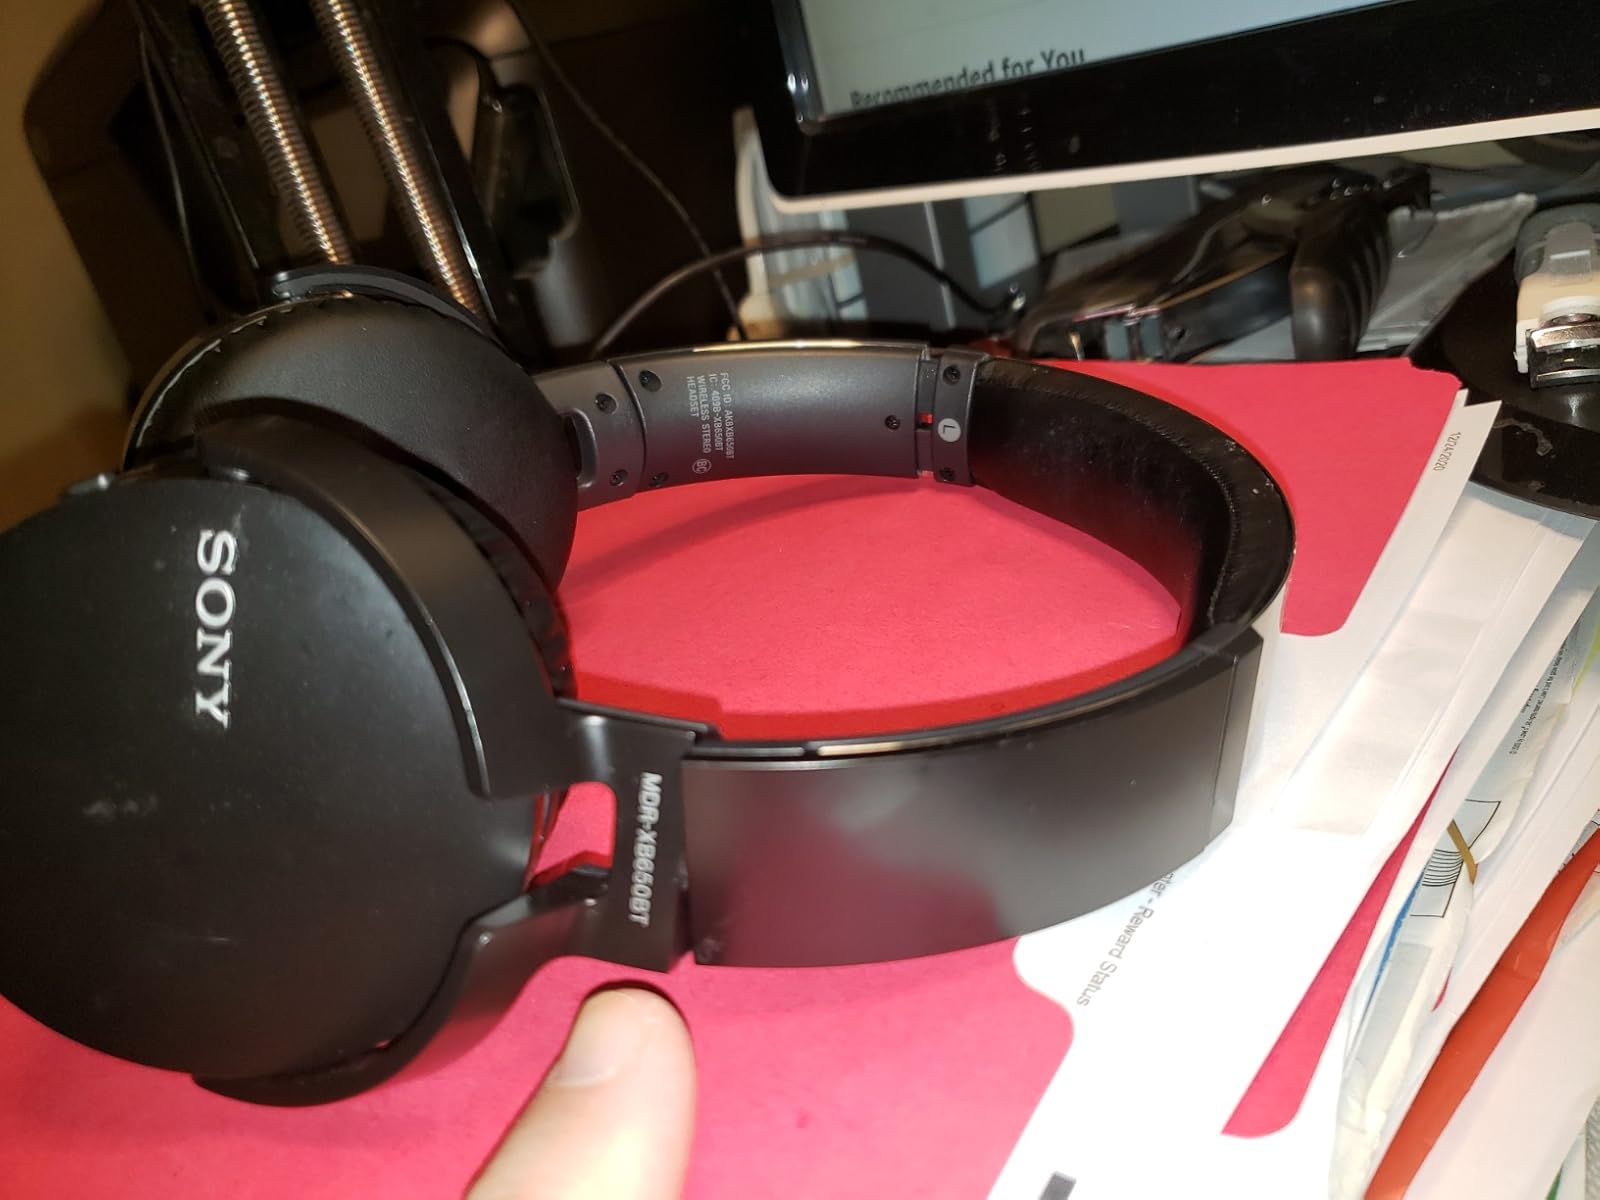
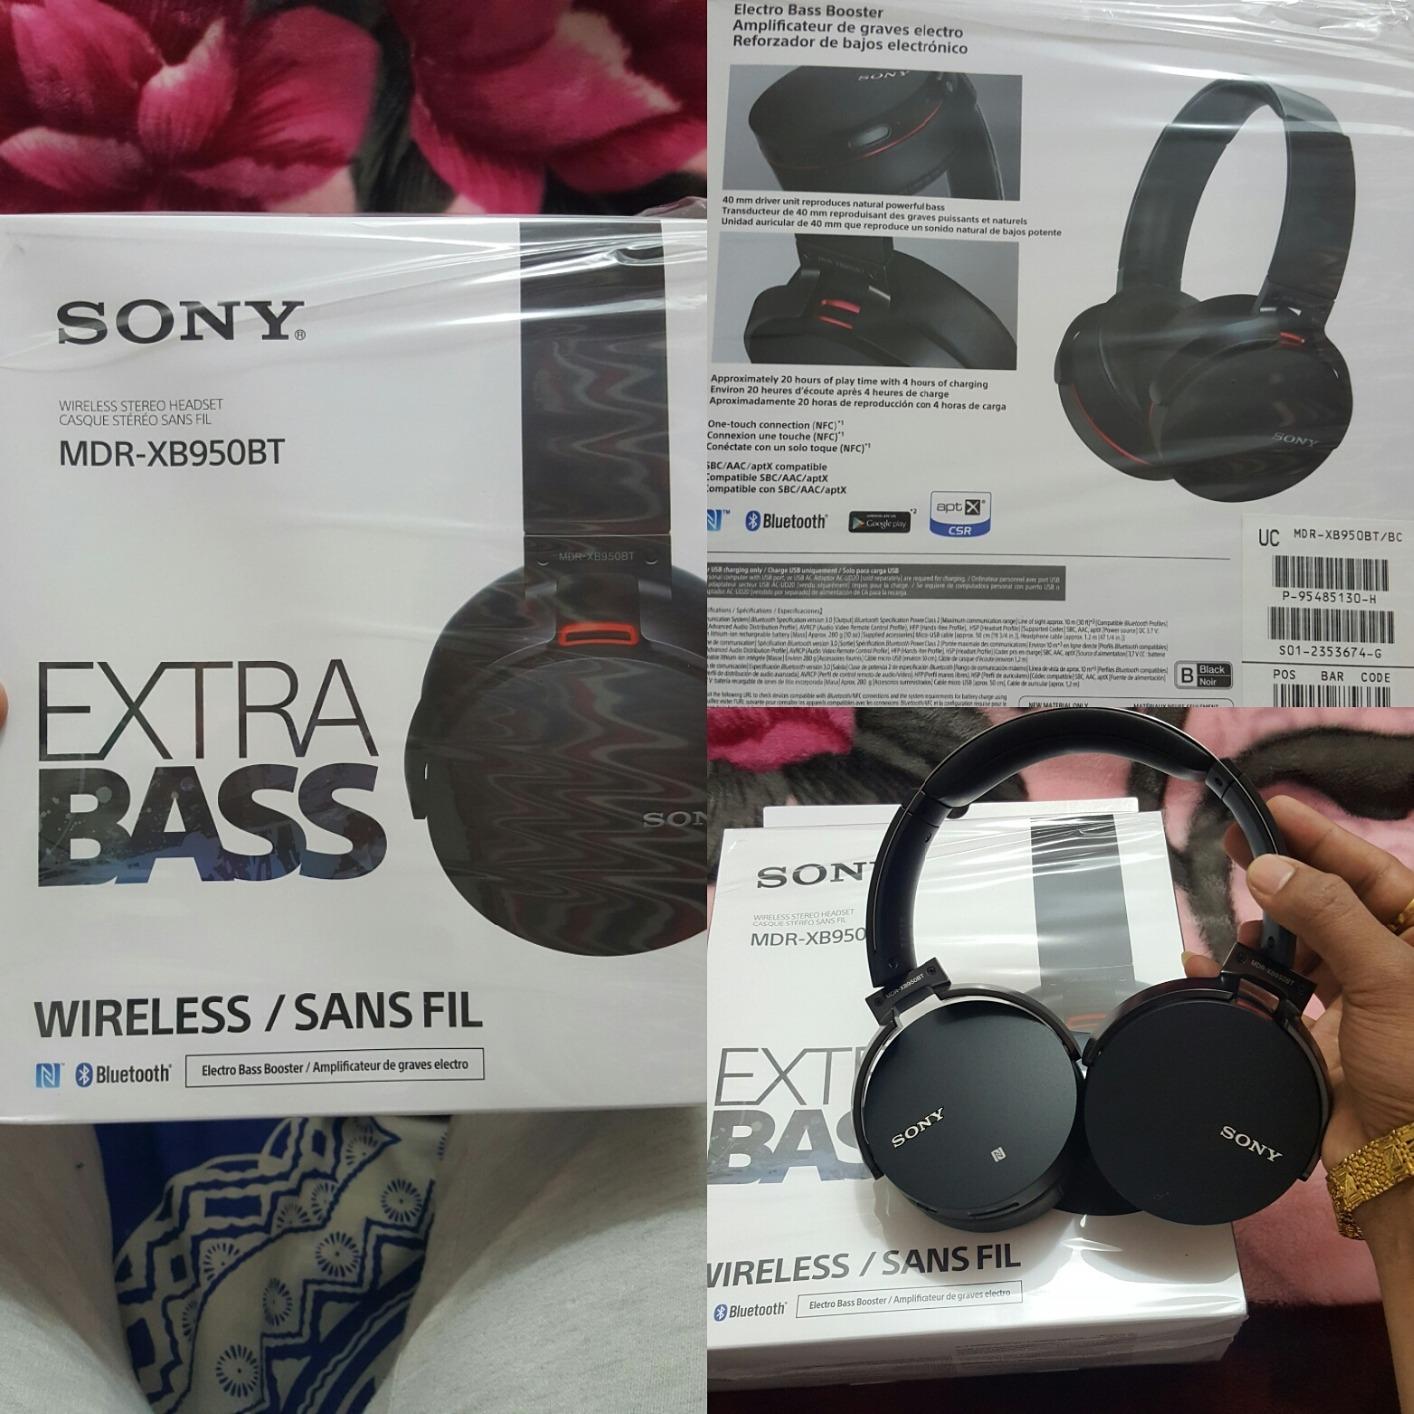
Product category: headphones
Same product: no